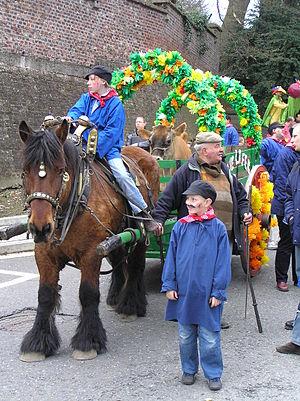
Herve est une ville francophone de Belgique située en Région wallonne dans la province de Liège, à 8 km à vol d'oiseau de Verviers et à 17 km de Liège. Herve est réputée pour son fromage.
Si la ville de Herve est réputée pour son fromage, elle est aussi connue pour sa cavalcade qui se déroule chaque lundi de Pâques.